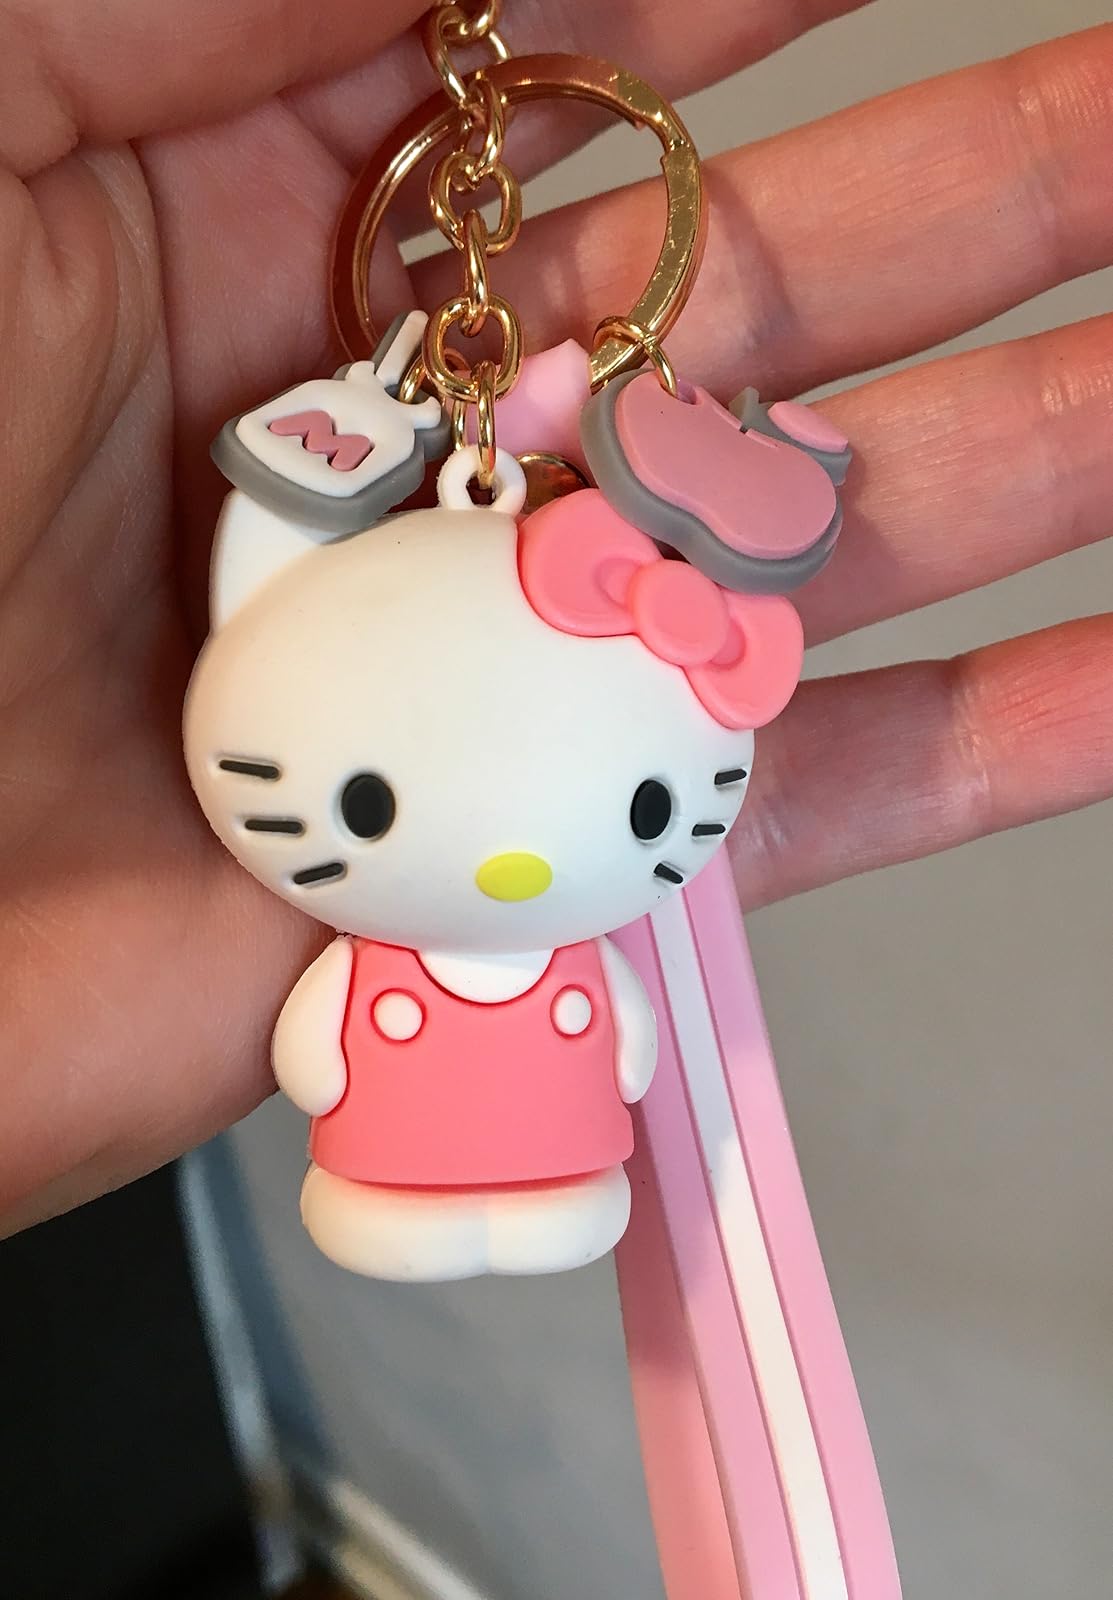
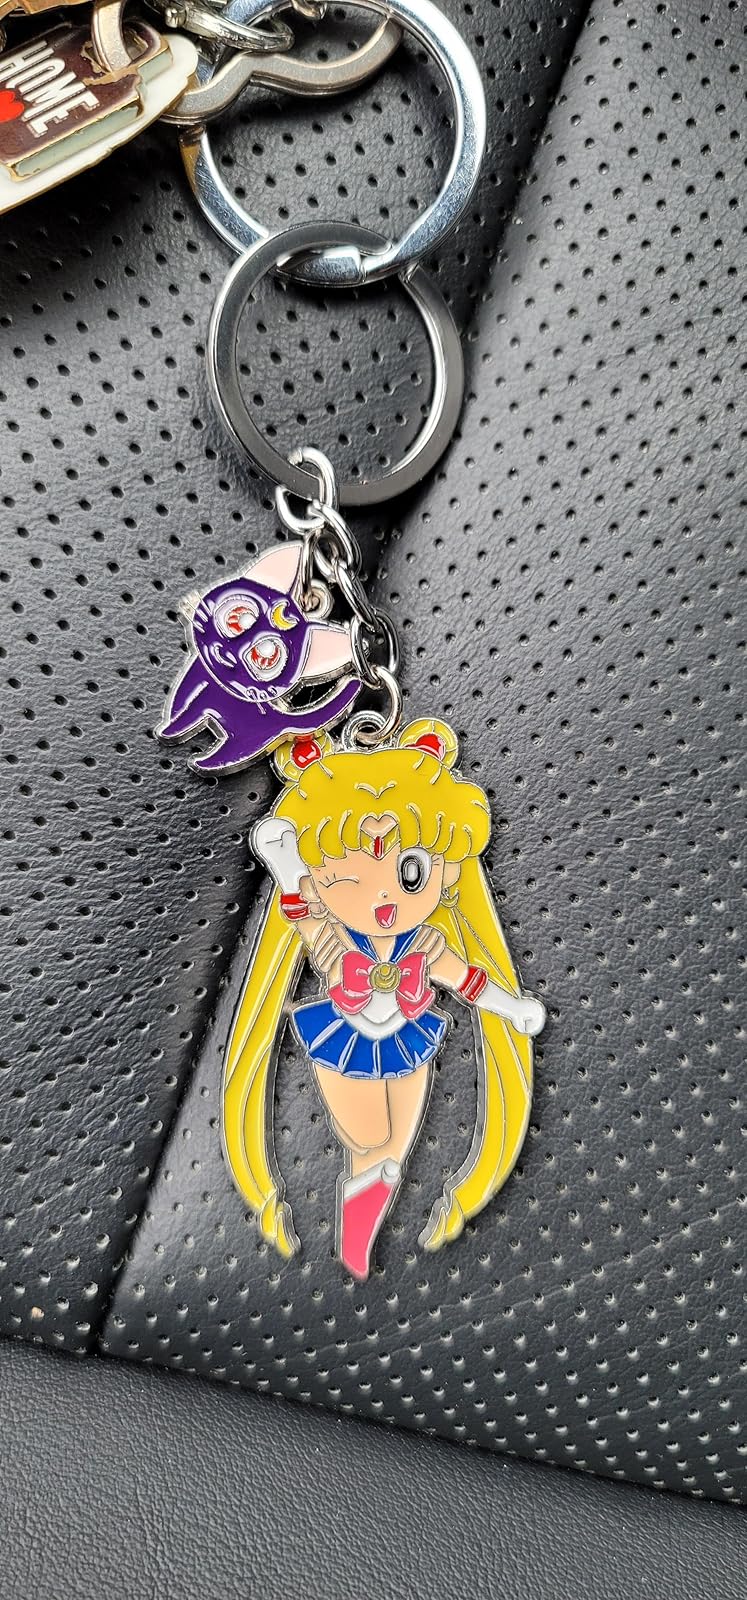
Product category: accessories_keychain
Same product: no